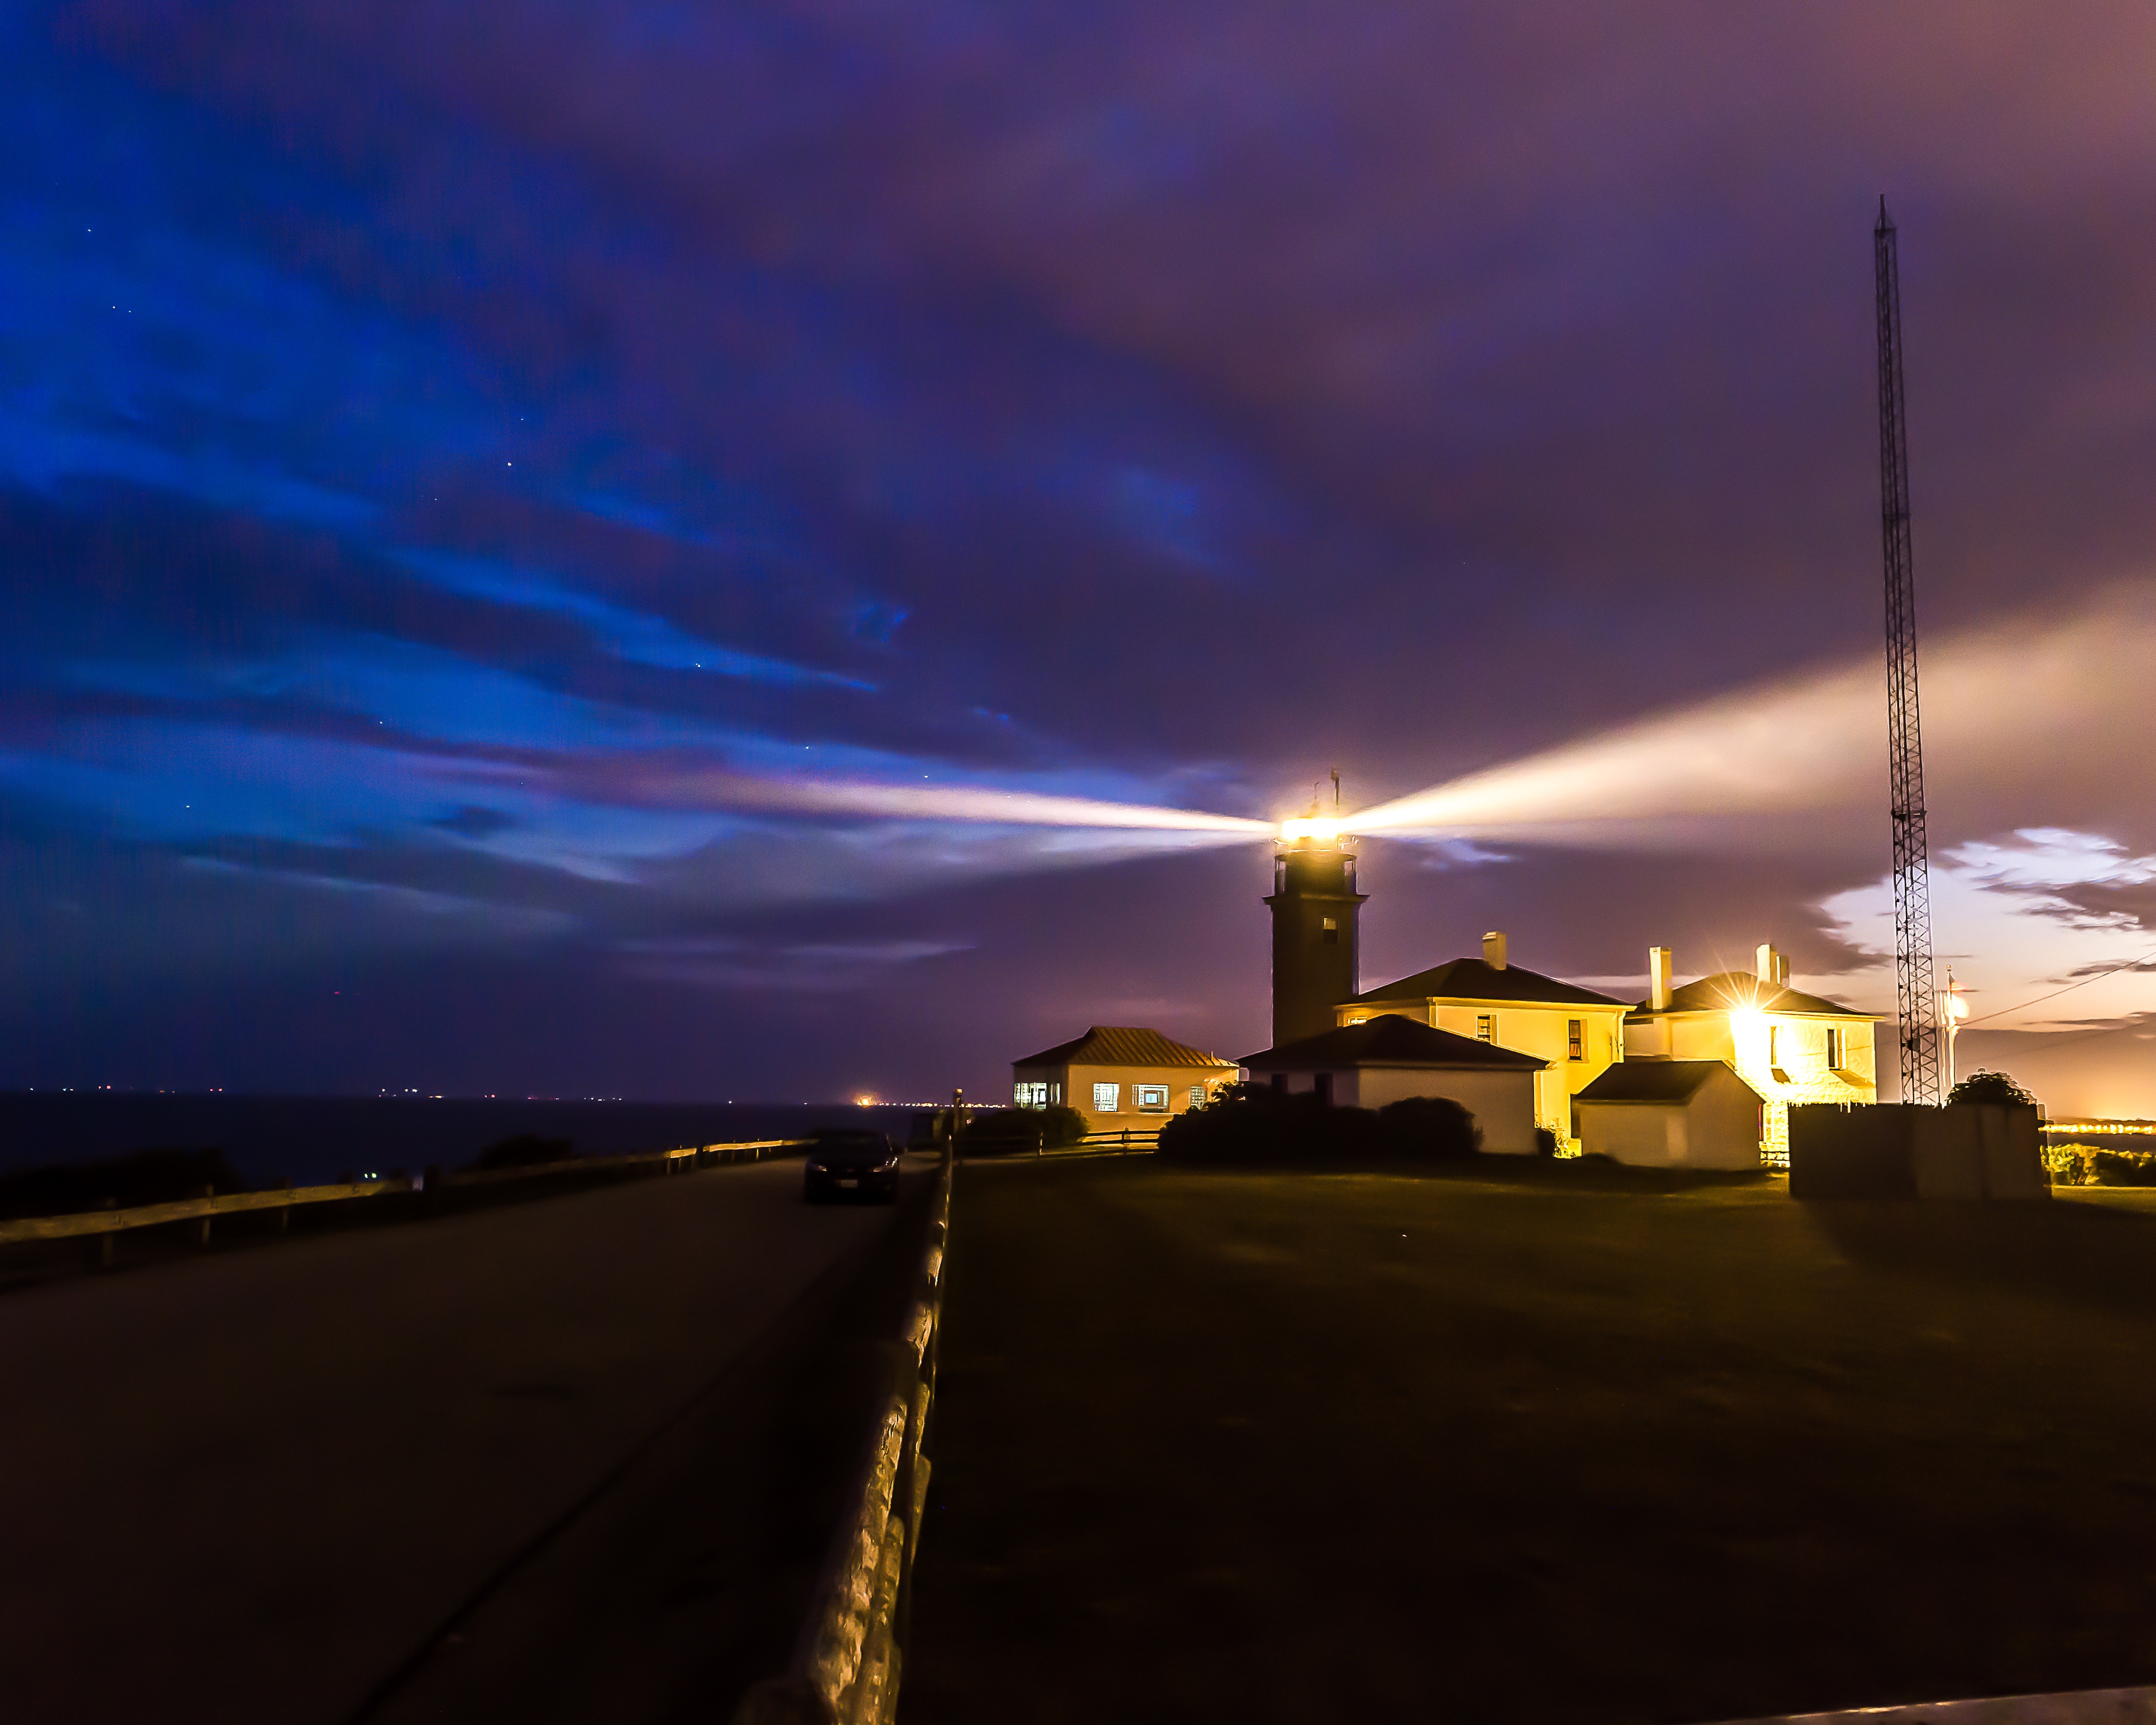
horizon, light, cloud, sky, sunrise, sunset, night, sunlight, morning, dawn, dusk, evening, darkness, lighting, atmosphere of earth